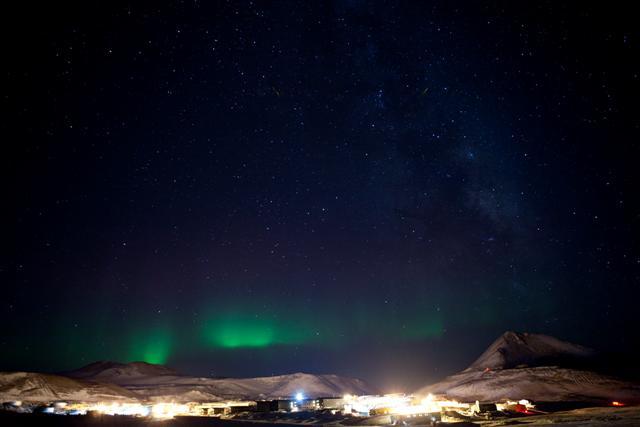
night sky over a town lit up .
Relation: Visible